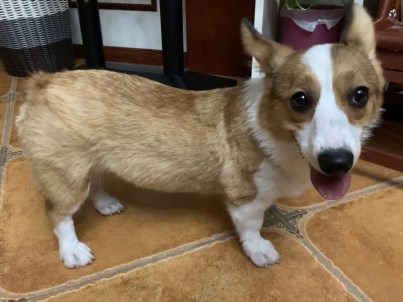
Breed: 2909-n000116-Cardigan